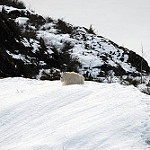
Scene: Outdoor